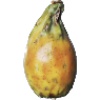
Label: Cactus fruit 1